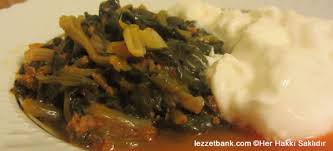
Yemek: ispanak